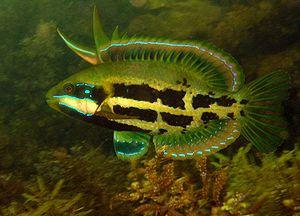
Les Odacidae forment une famille de poissons de l'ordre des Perciformes.
Heteroscarus acroptilus est une espèce de poissons osseux qui appartient à la famille des Odacidae.
Odax est un genre de poissons de l'ordre des Perciformes.